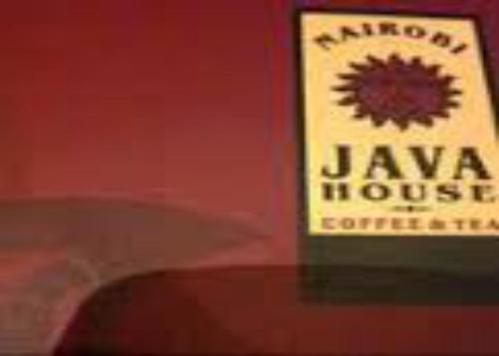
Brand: nairobi java house
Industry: Food